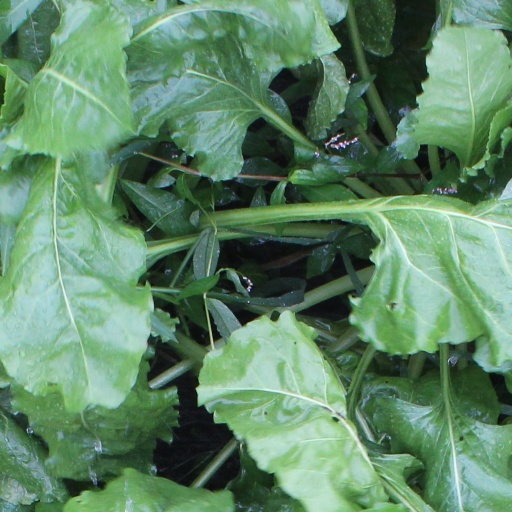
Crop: sugar beet